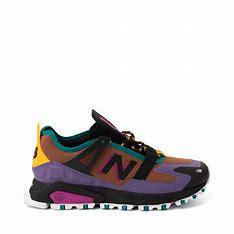
Brand: New
Model: Balance New Balance X Racer